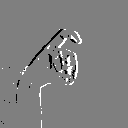
ASL letter: x